Trichothecene

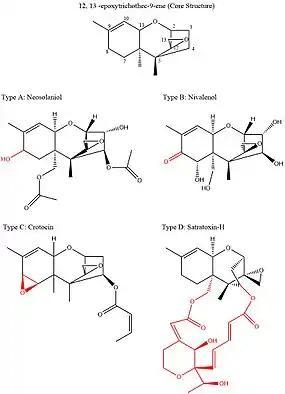
The core structure of all major trichothecenes with major examples from each classification type. Identifying functional groups for the classification type are highlighted in red.

Trichothecenes are a group of over 150 chemically related toxic mycotoxins. Each trichothecene displays a core structure consisting of a six-membered ring containing a single oxygen atom, flanked by two carbon rings. This core ring structure contains an epoxide bridging carbons 12 and 13, as well as a double bond between carbons 9 and 10. These two functional groups are primarily responsible for trichothecenes' ability to inhibit protein synthesis and incur general cytotoxic effects. Notably, this core structure is amphipathic, containing both polar and nonpolar parts. All trichothecenes are related through this common structure but are differentiated by the substitution pattern of oxygen-containing functional groups on carbons 3, 4, 7, 8, and 15. These functional groups govern the properties of an individual trichothecene and also serve as the basis for the most commonly used classification system for this family of toxins. This classification system breaks up the trichothecene family into four groups: Type A, B, C, and D.